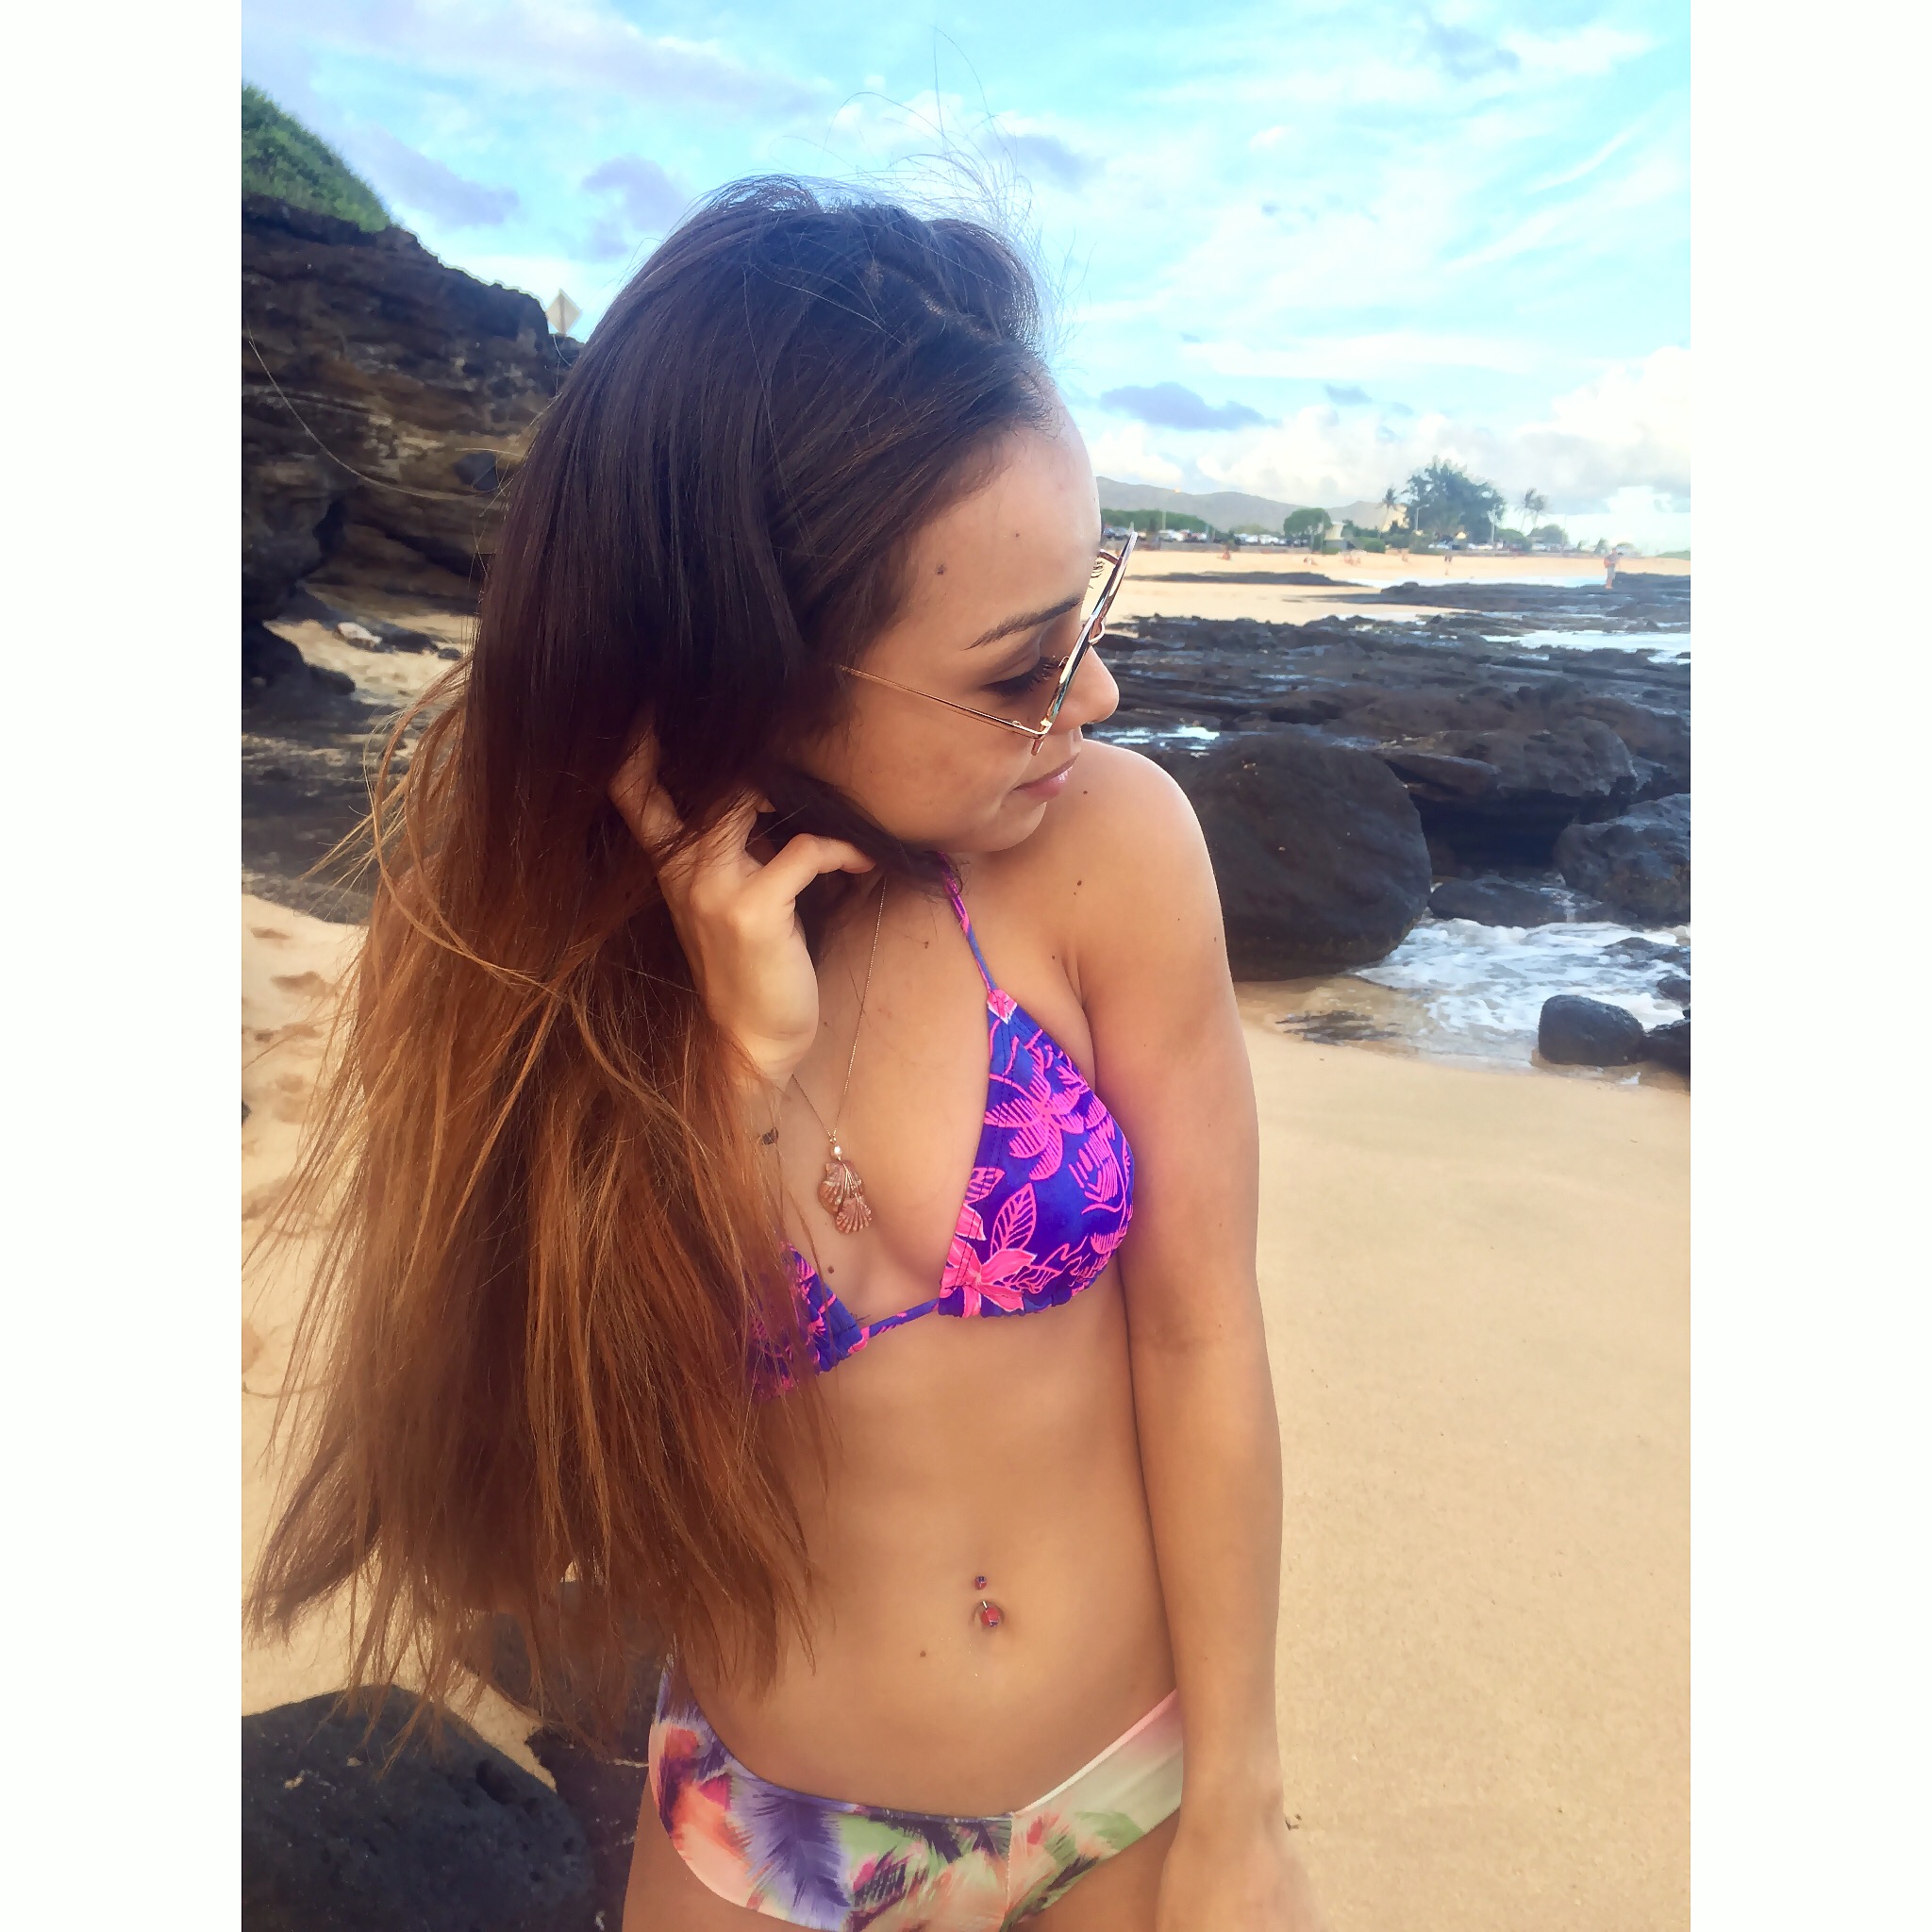
girl, swimwear, vacation, summer, long hair, beach, neck, model, brown hair, sun tanning, swimsuit top